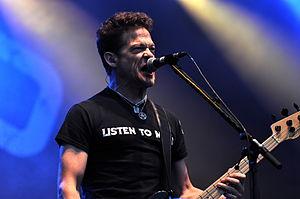
Jason Newsted, né le 4 mars 1963 à Battle Creek dans le Michigan, est un bassiste américain de thrash metal, membre de Metallica de 1986 à 2001, aujourd'hui à la tête du quatuor Newst3d.